Tails of Iron

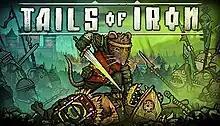

Tails of Iron is an action role-playing video game developed by Odd Bug Studio and published in 2021 by United Label. Players control an anthropomorphic rat who must kill frogs that have invaded his kingdom.